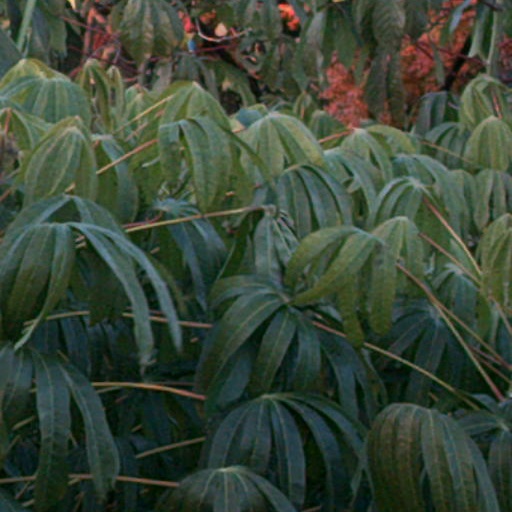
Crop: cassava